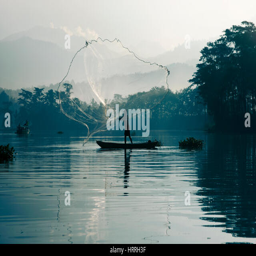
profession casting out his fishing net in the river early in the blue colored morning to catch fish with fishing